Vladimir Vuletić

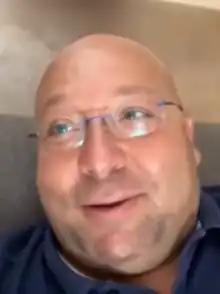

Vladimir Vuletić (born 28 November 1978) is a Serbian lawyer, associate professor at the Faculty of Law, University of Belgrade and a former vice president of FK Partizan.